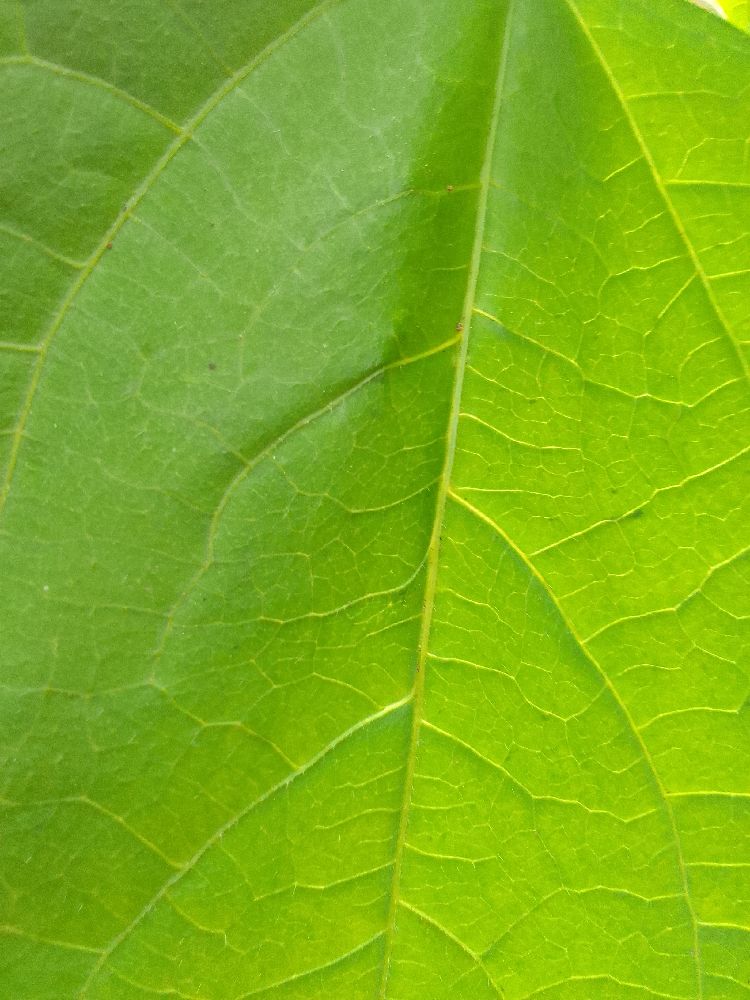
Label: healthy